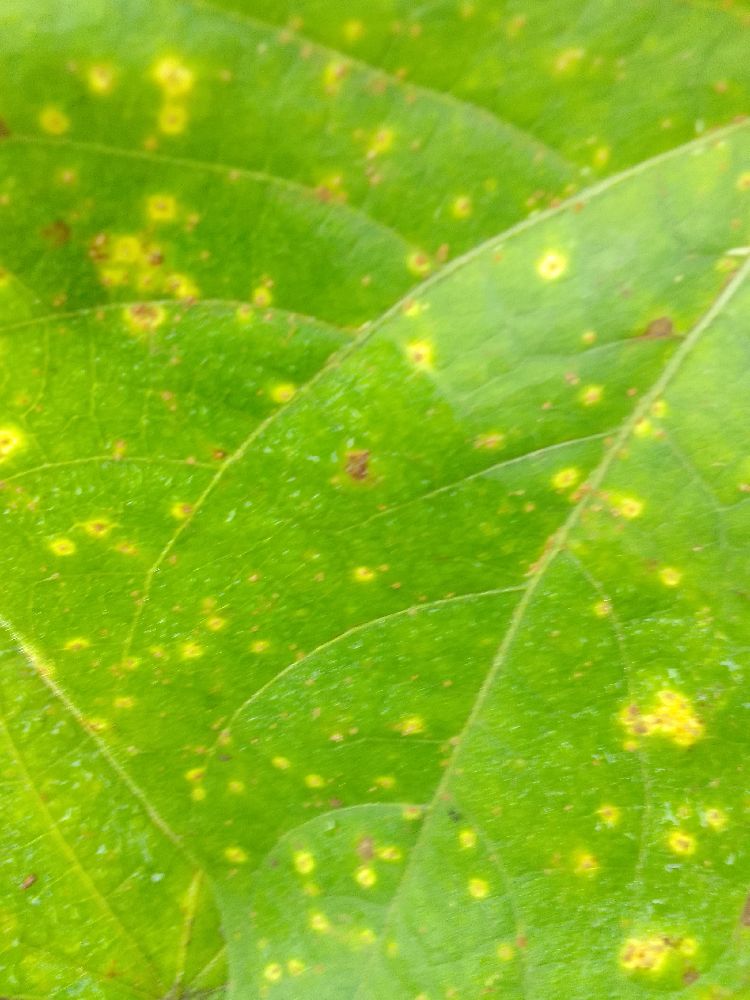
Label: rust